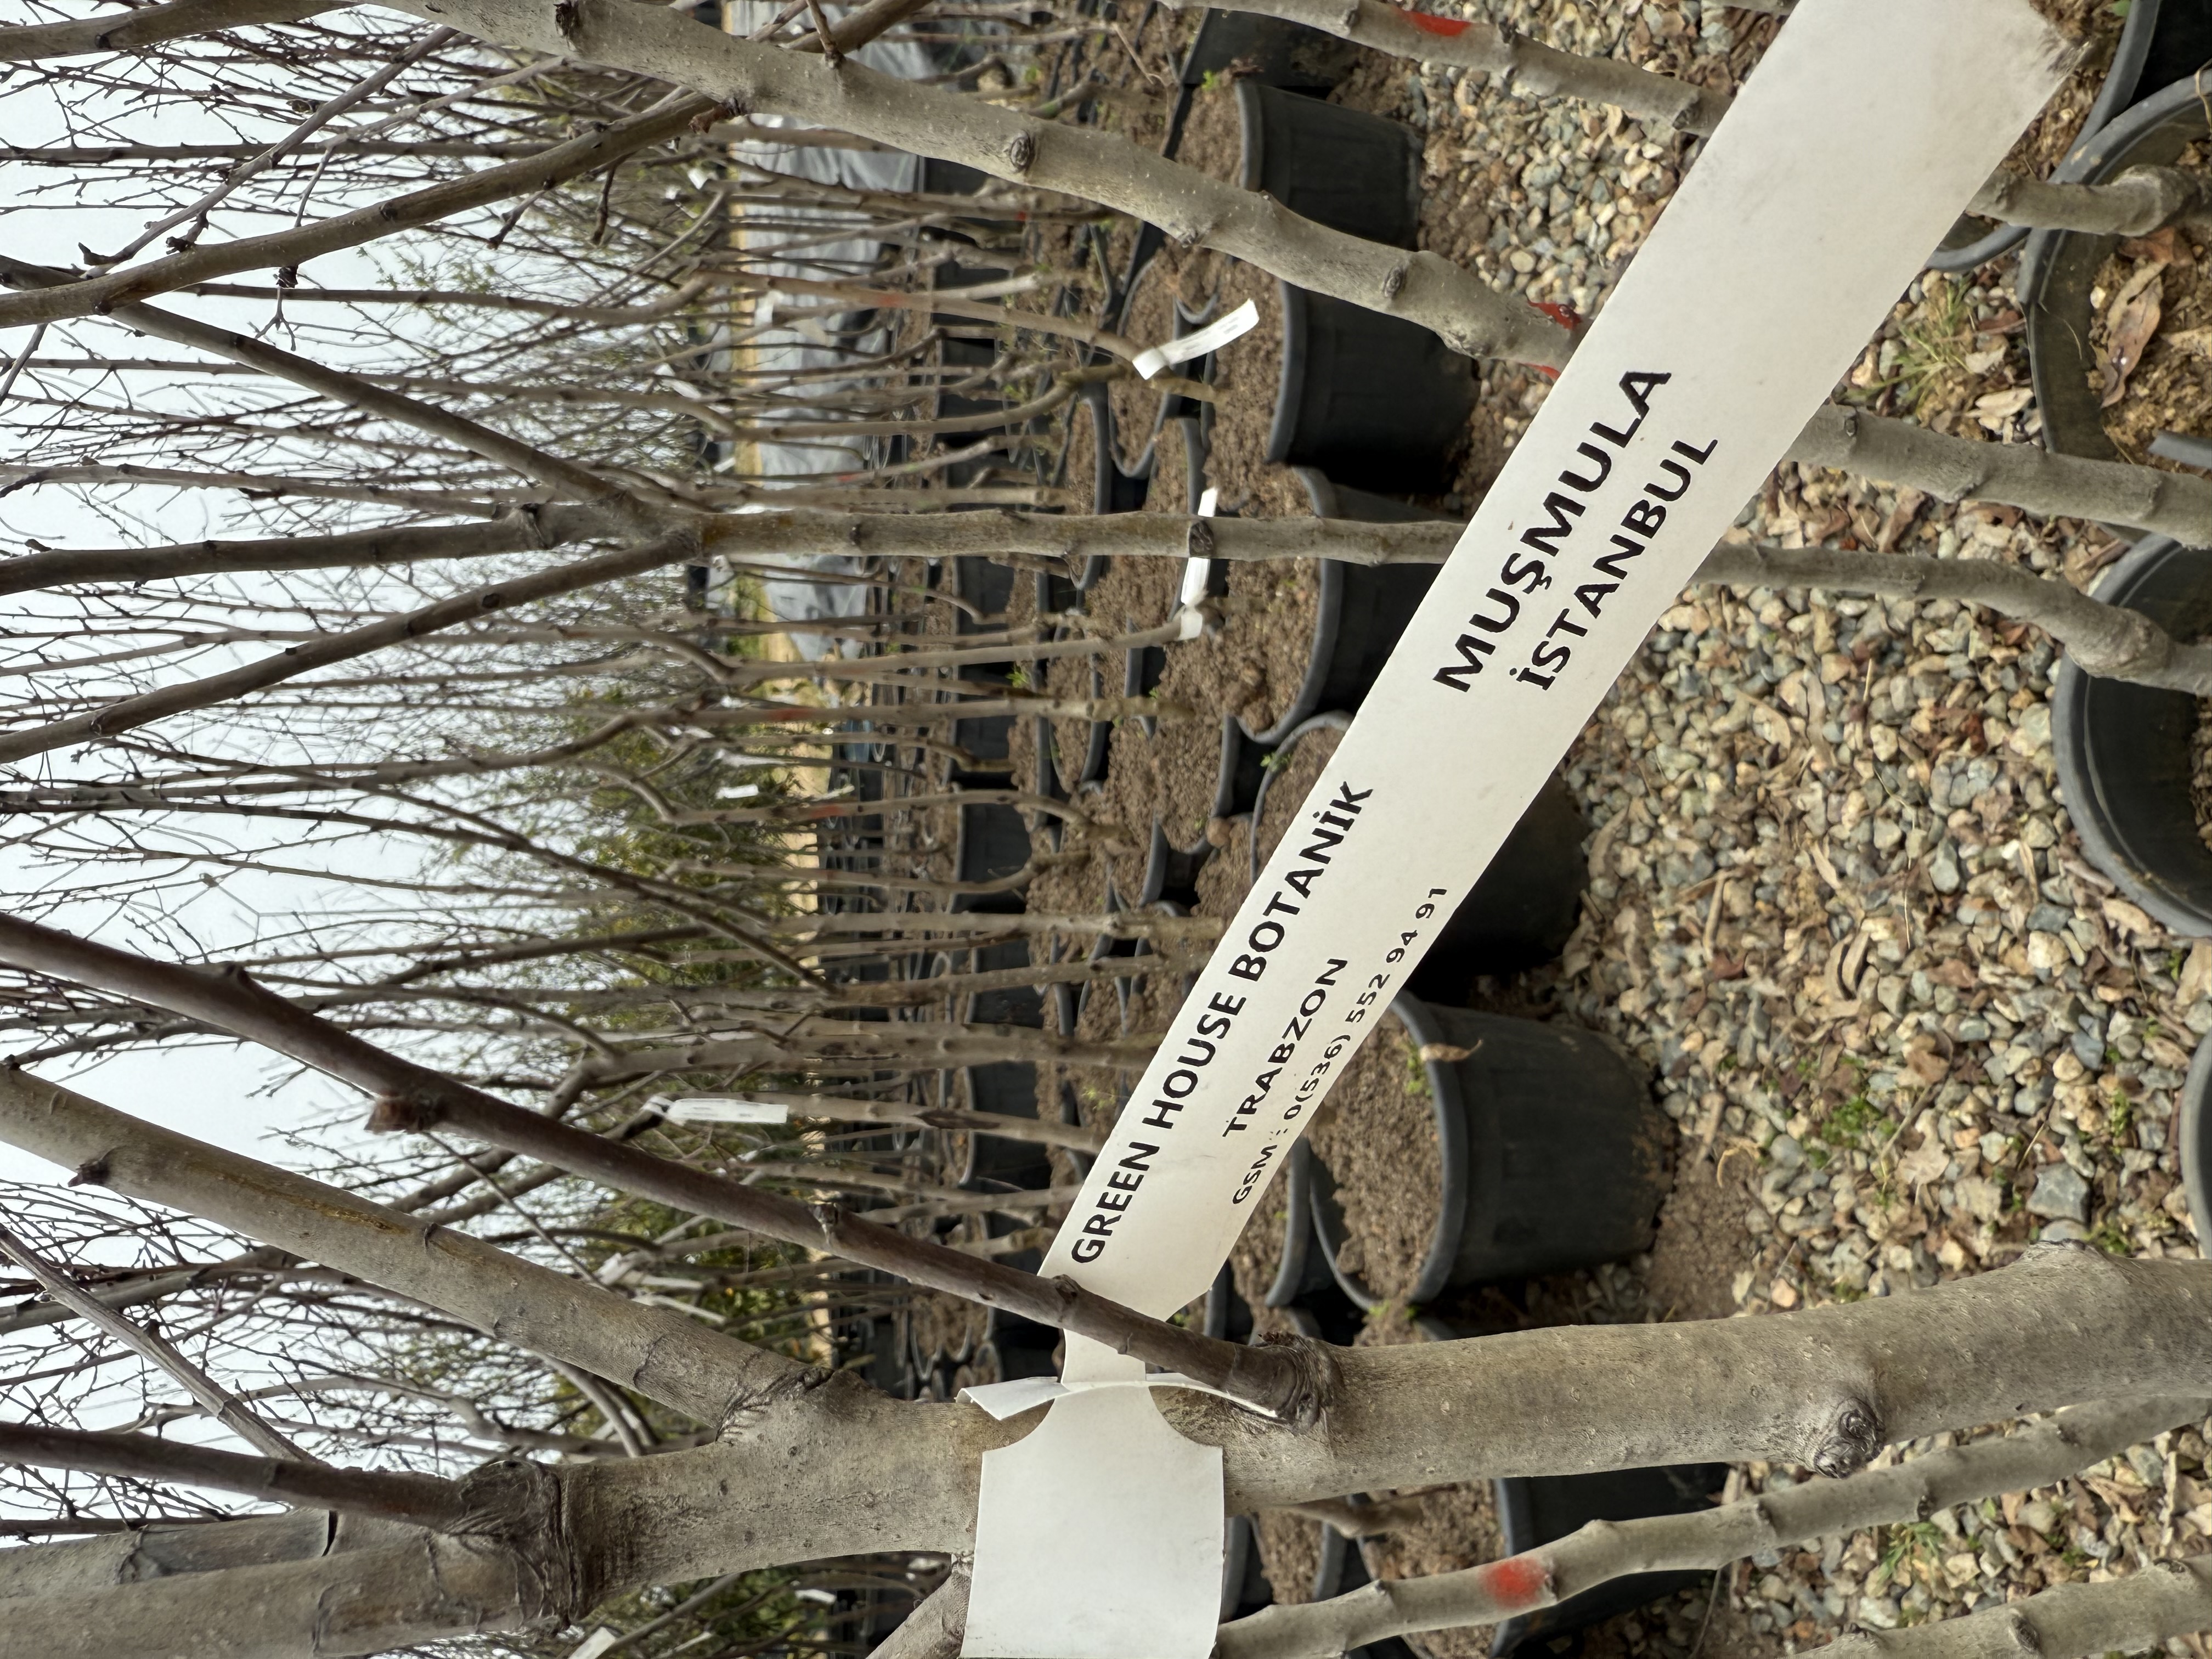
Variety: Medlar